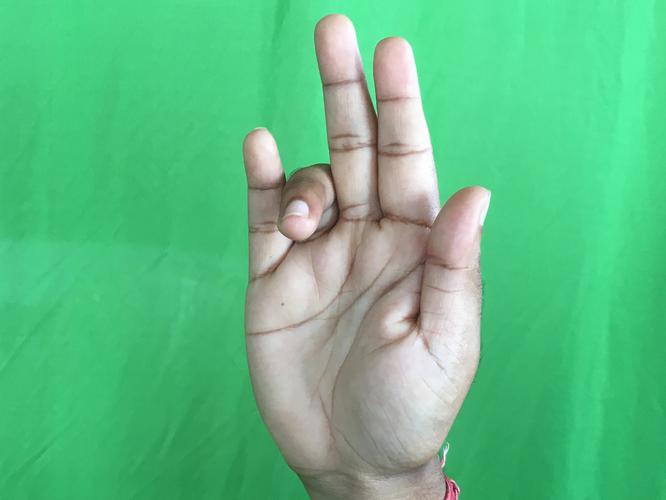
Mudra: Tripathaka
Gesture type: single_hand